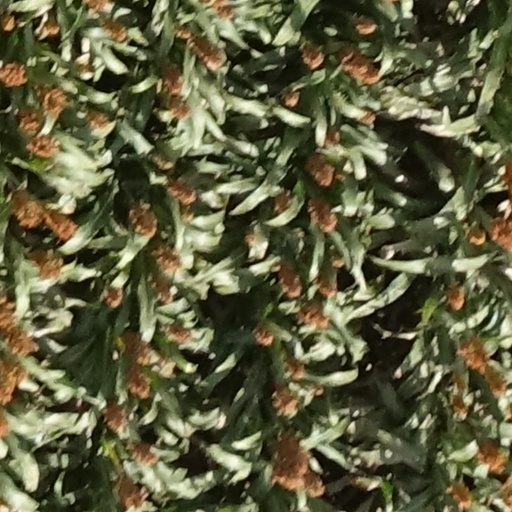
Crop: sorghum